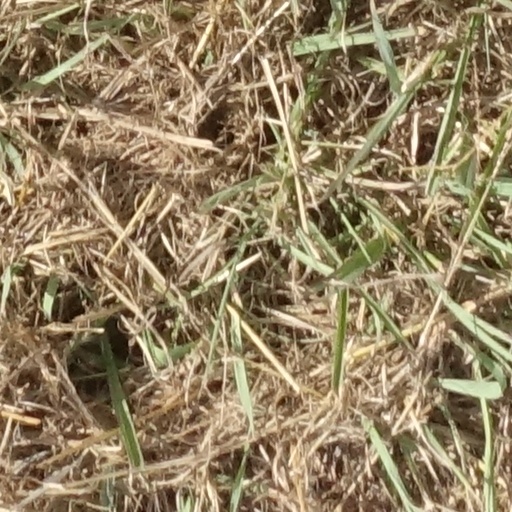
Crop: sorghum